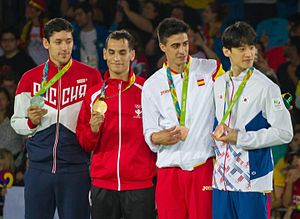
Taekwondo under sommer-OL 2016 – 68 kg (herrer)
Venstre-højre: Denisenko, Abughaush, González, Lee
Mændenes 68 kg vægtsklasse i taekwondo under sommer-OL 2016 i Rio de Janeiro blev holdt 18. august 2016 på Carioca Arena 3.